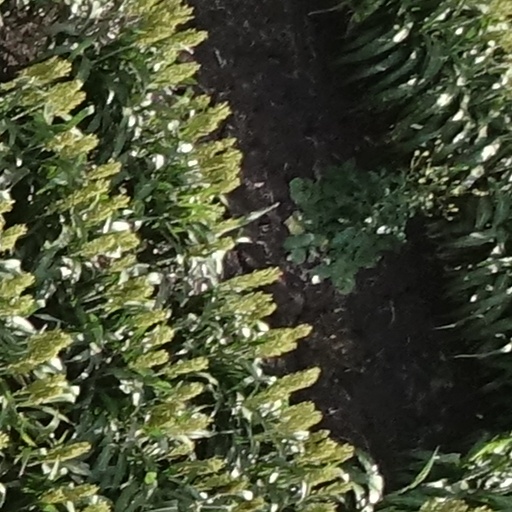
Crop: sorghum